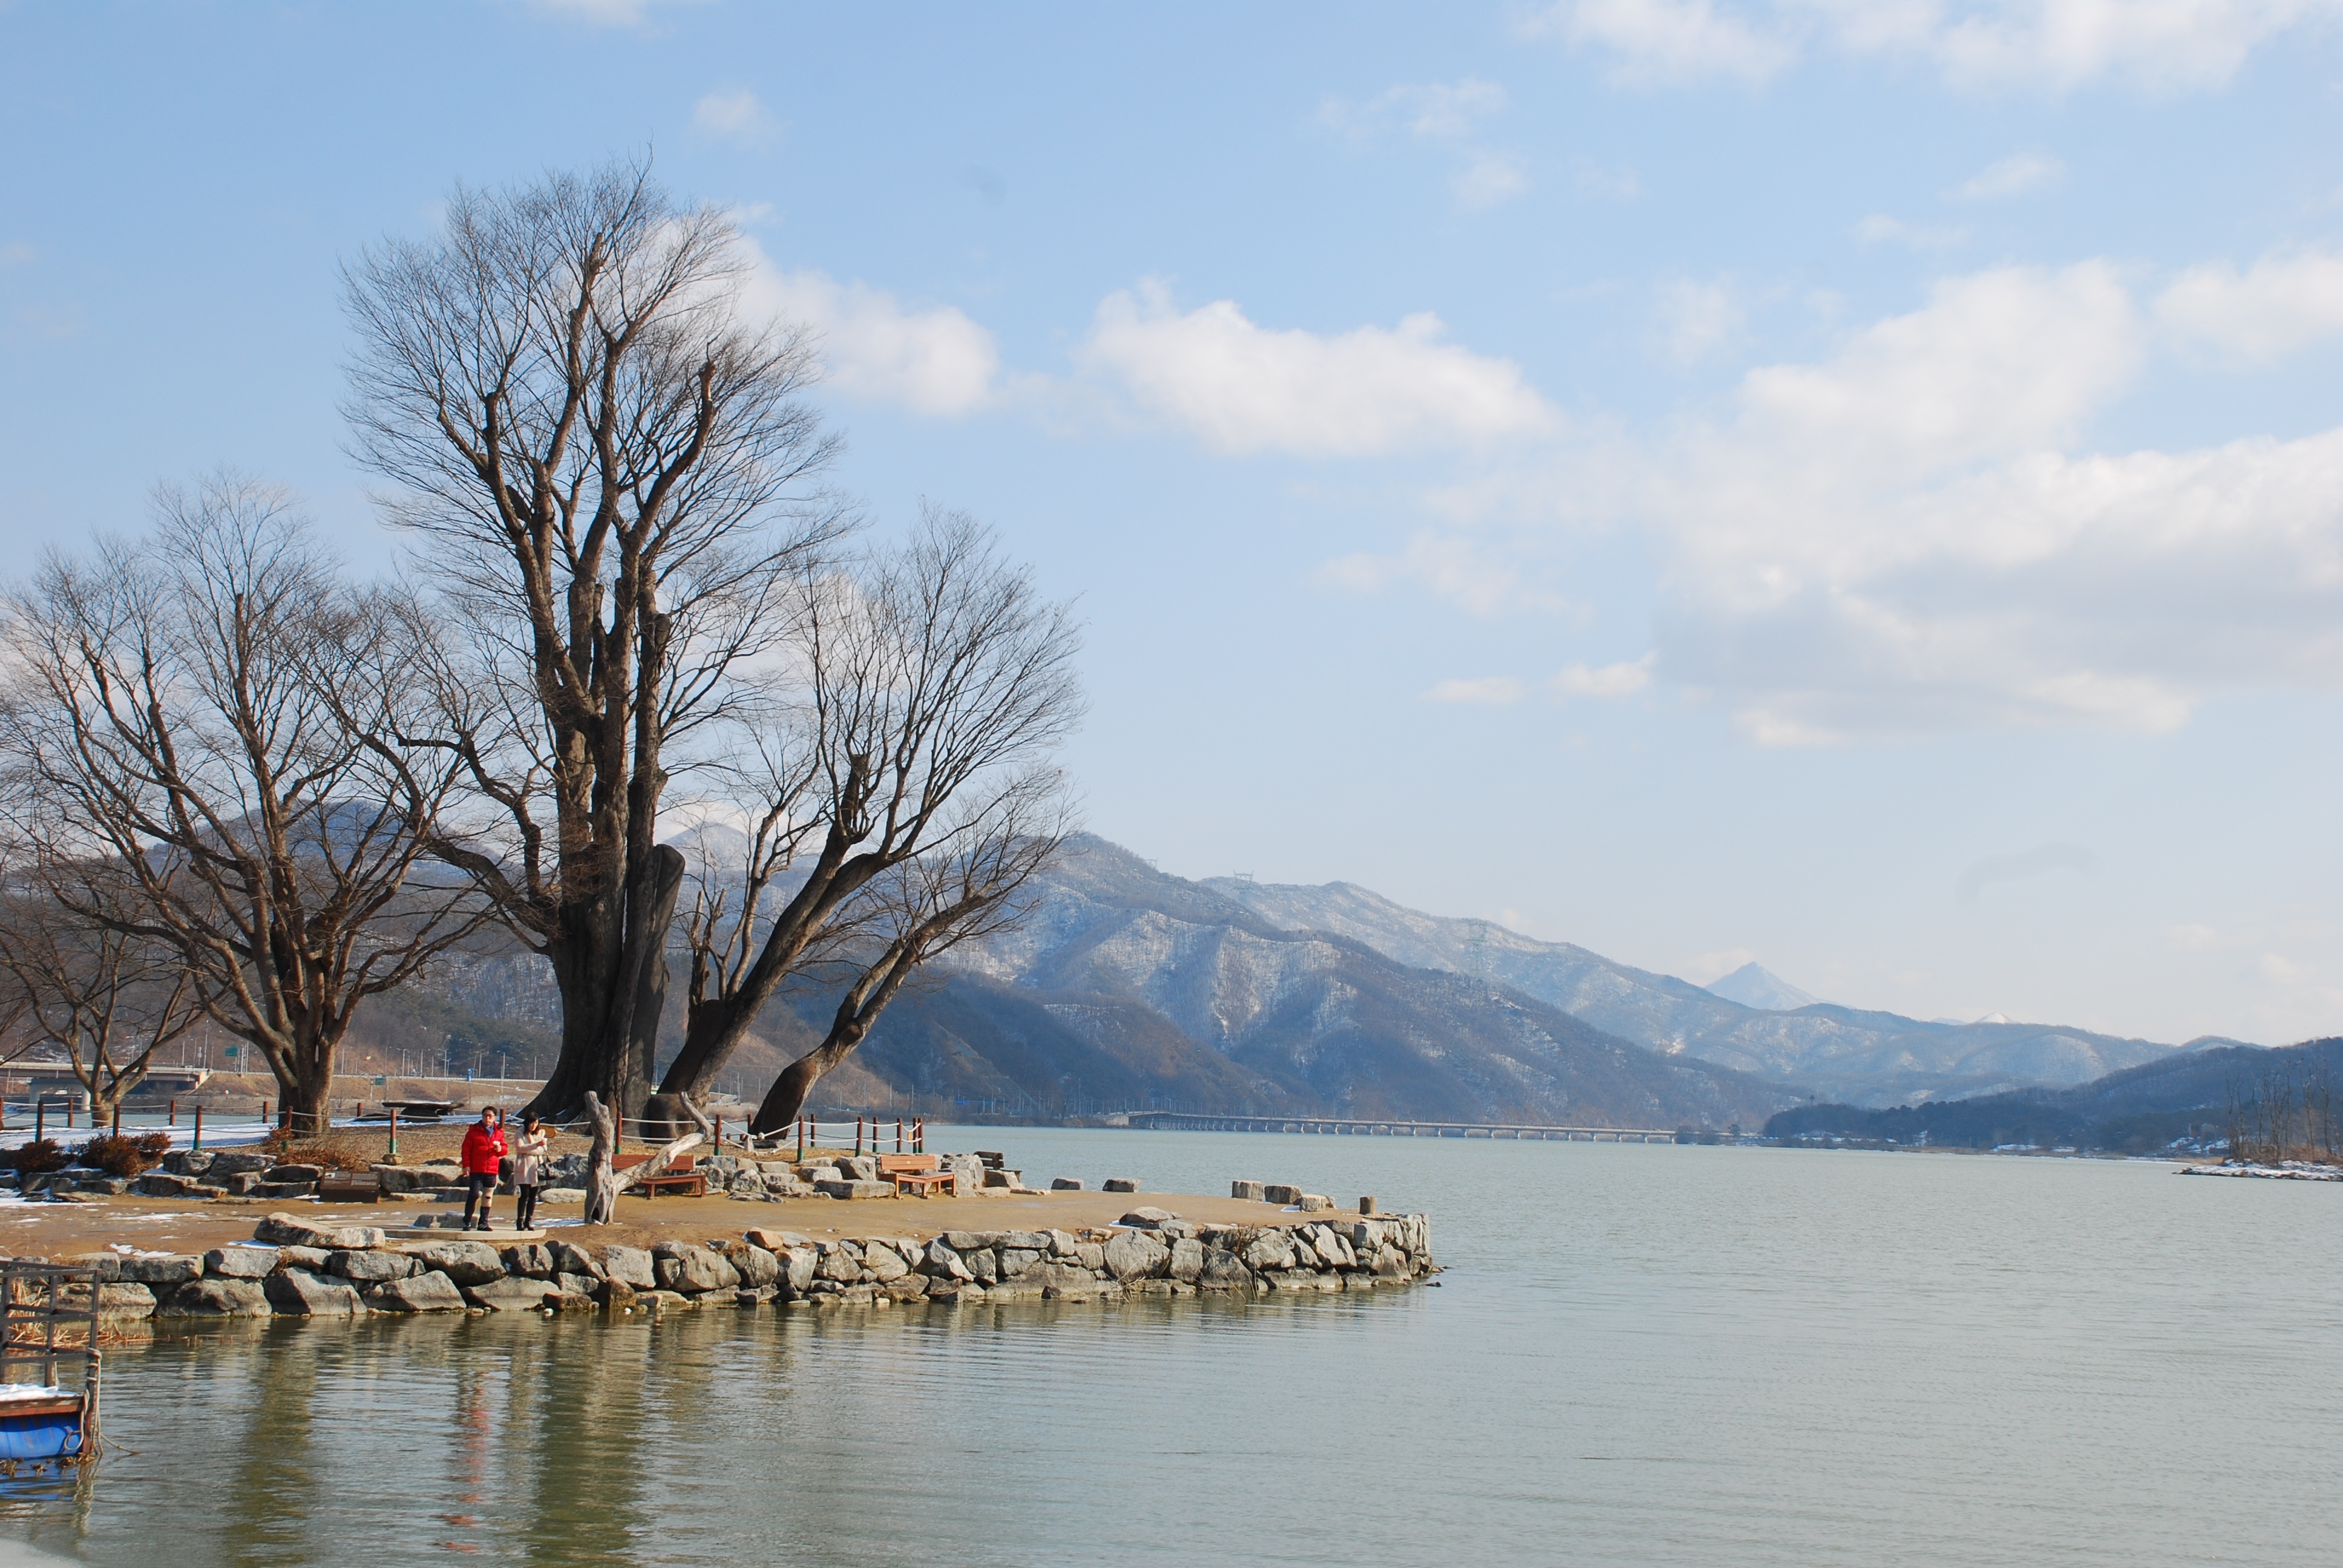
landscape, sea, tree, water, winter, boat, shore, lake, river, vehicle, bay, reservoir, body of water, korea, boating, two water head, a river